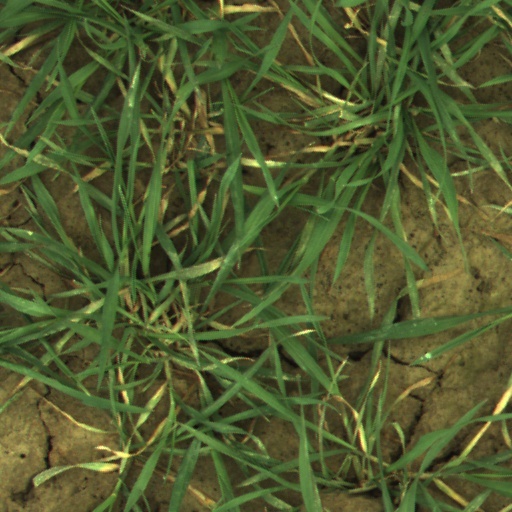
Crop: wheat